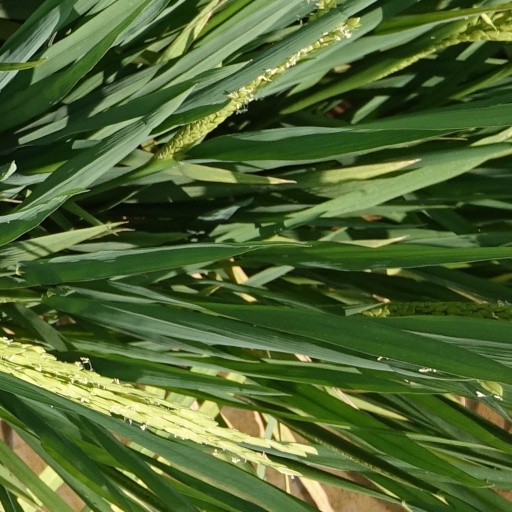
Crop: rice